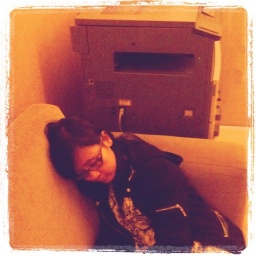
in between sofa & copy machine